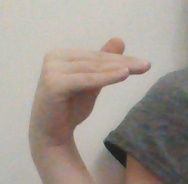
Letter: khaa